Vincent Melzac

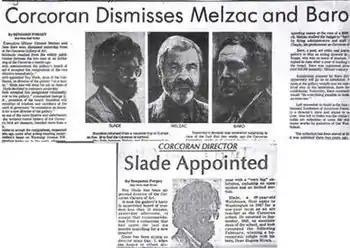
coverage in Washington Star-News, November 30, 1972

In 1971, Melzac was called on to reorganize the Corcoran. Serving concurrently with director Gene Baro in an awkward administrative structure, he reduced the gallery's deficit from more than $535,000 to about $100,000 in two years. On November 3, 1972, at a black tie reception celebrating the opening of a major Sam Francis exhibition,